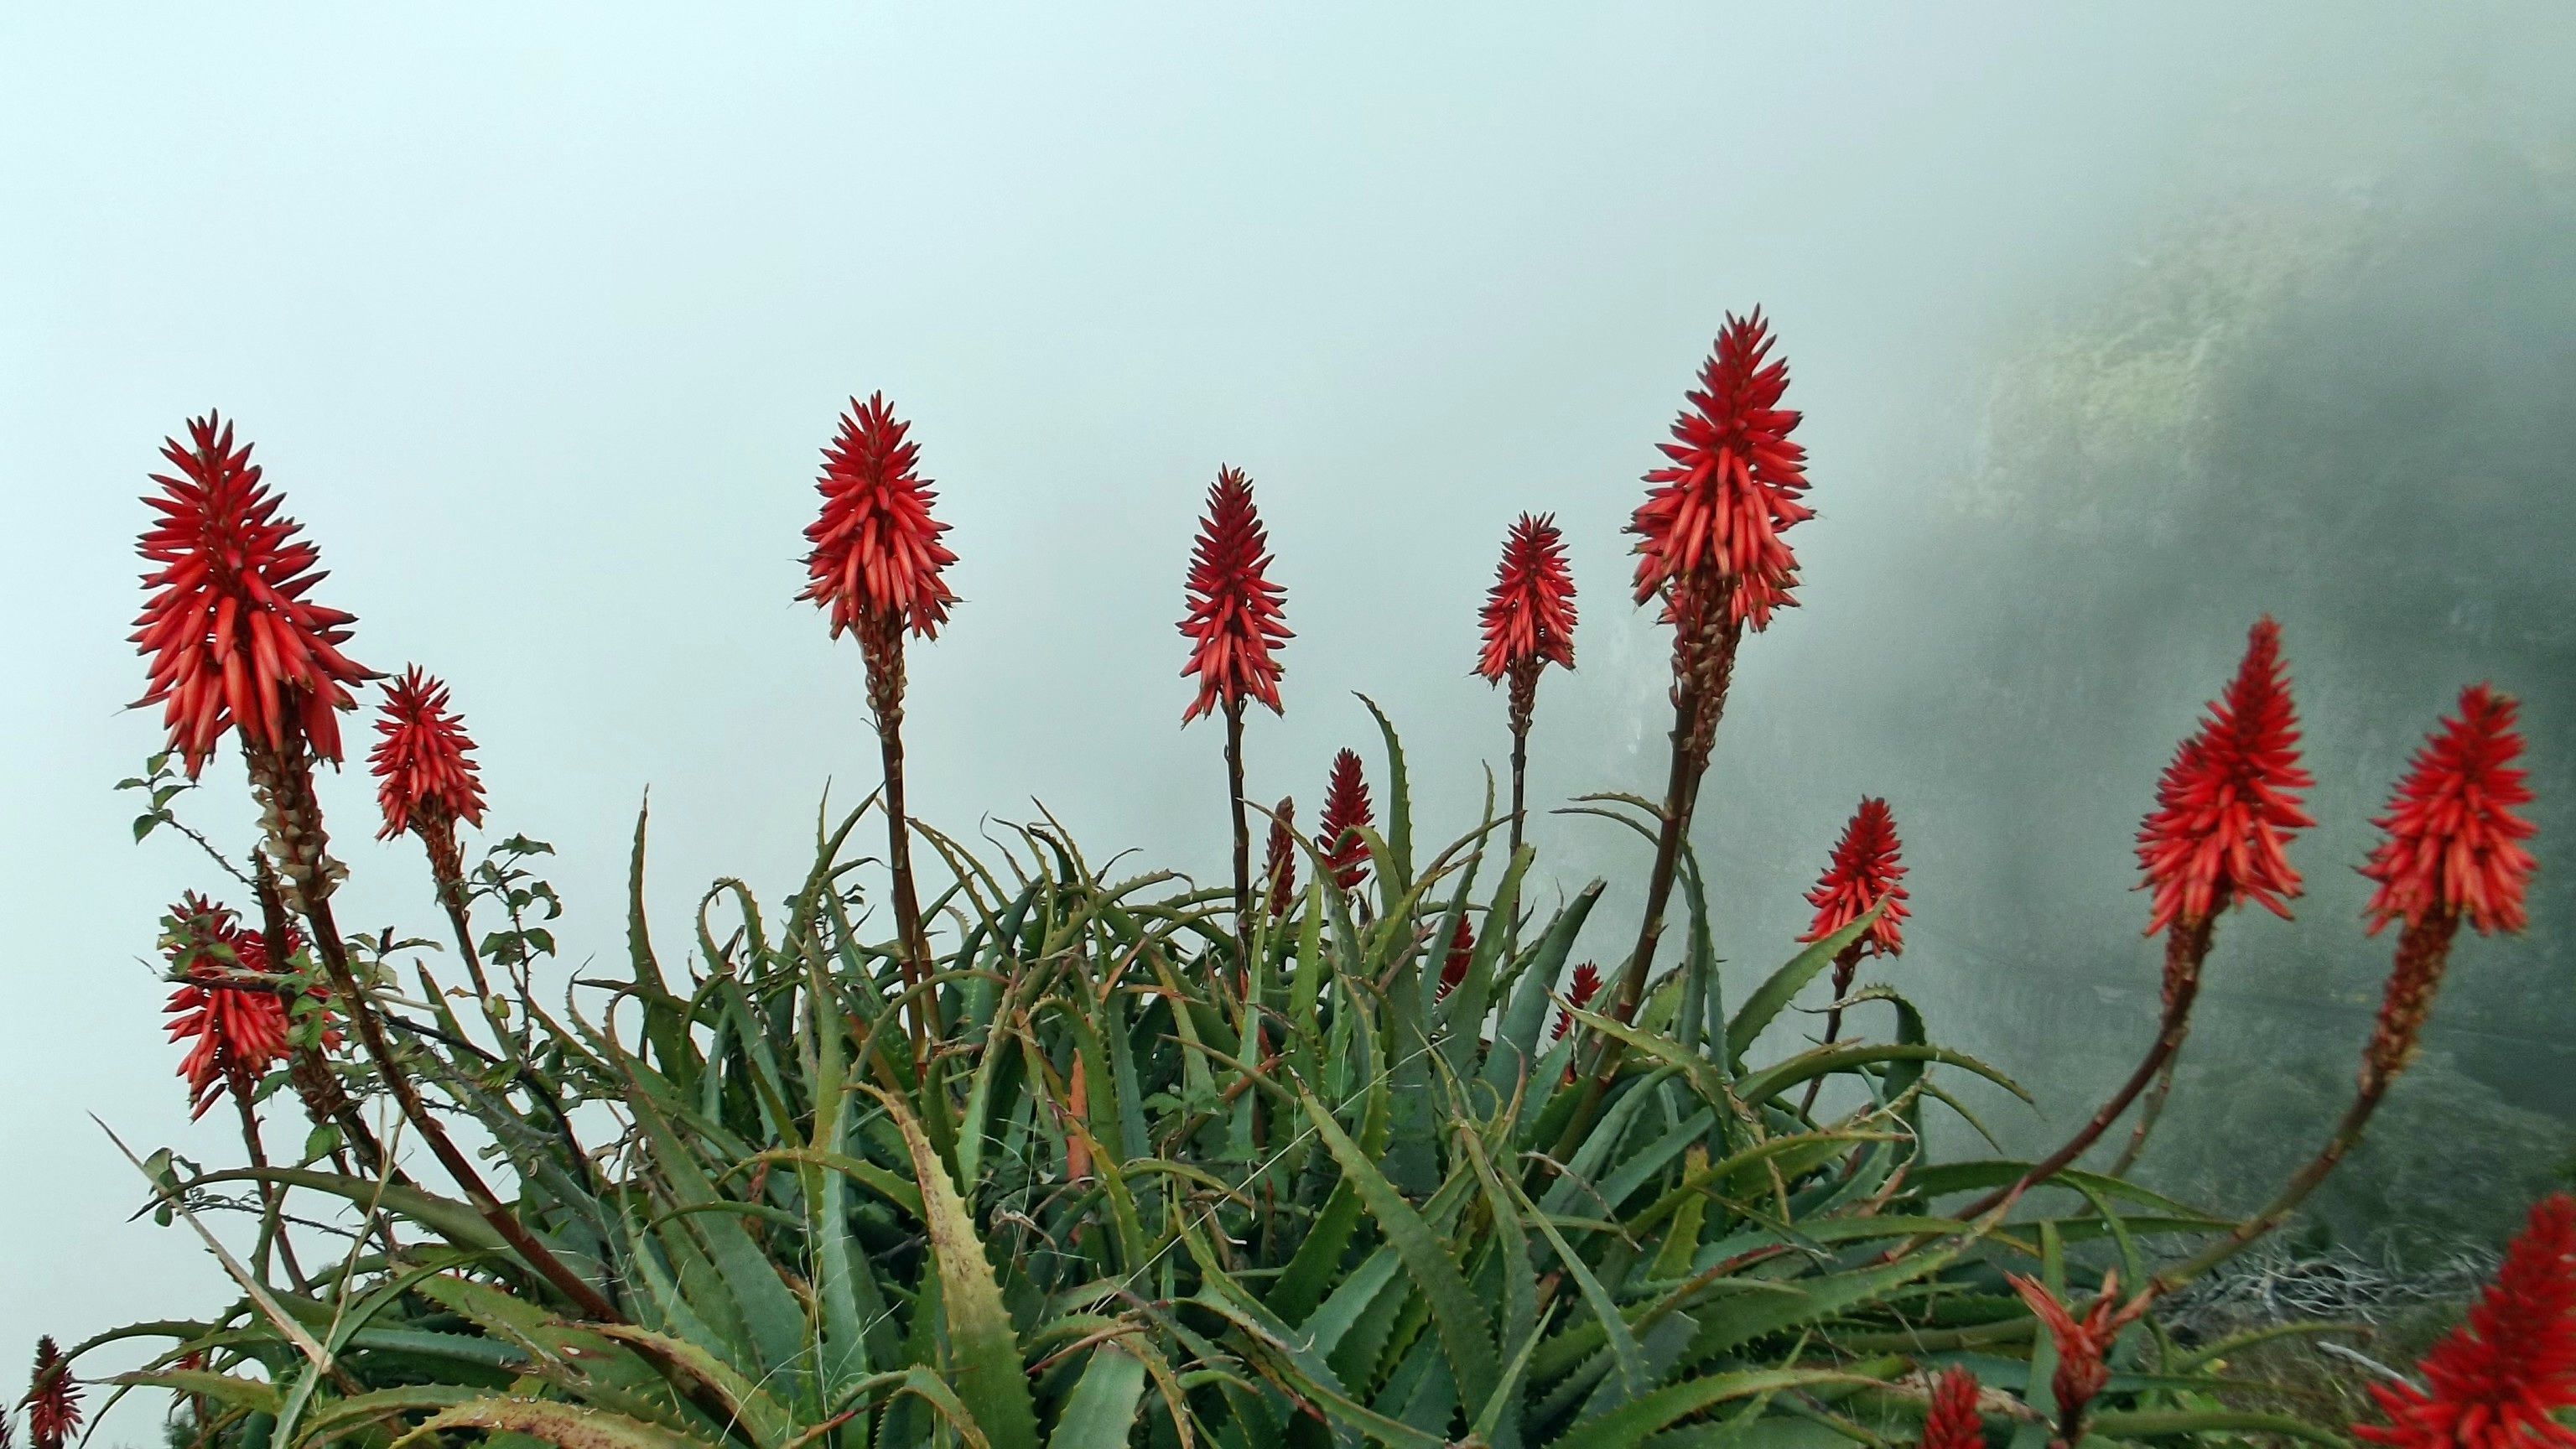
nature, grass, plant, prairie, flower, red, botany, flora, wildflower, aloevera, madeira, xanthorrhoeaceae, plants flowering, flowering plant, aloe vera, torch lily, grass family, plant stem, land plant, castilleja